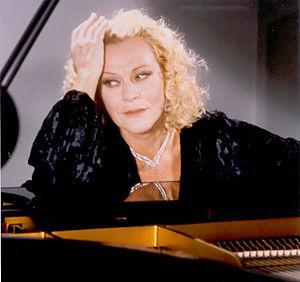
Lucia Valentini-Terrani dans les années 80.
Lucia Valentini-Terrani est un mezzo-soprano italien.